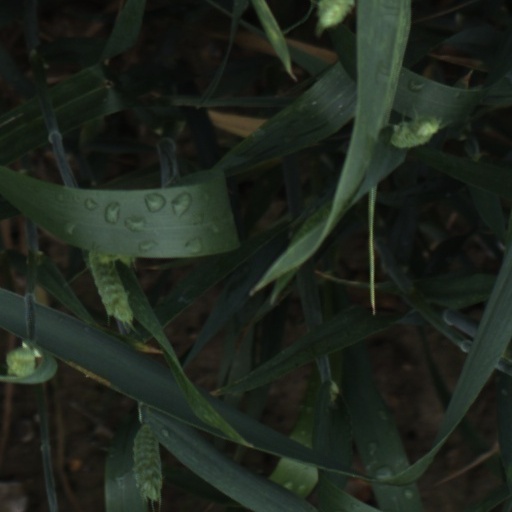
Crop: wheat